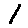
Label: 1